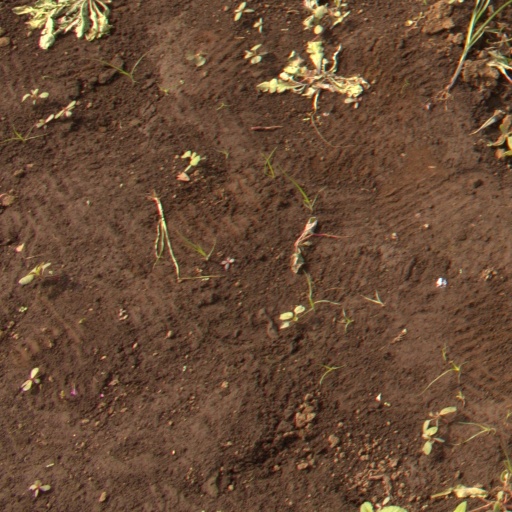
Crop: soybean